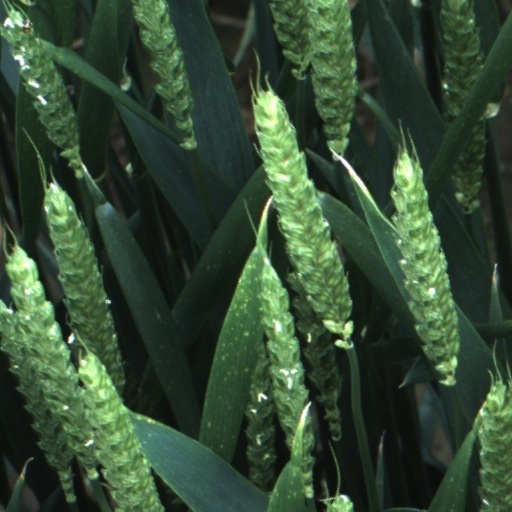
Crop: wheat